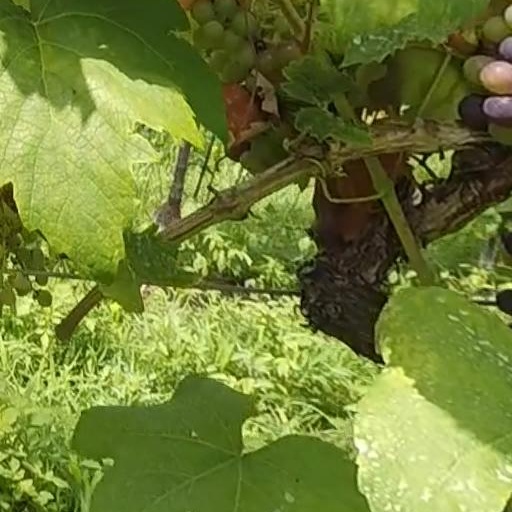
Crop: grape